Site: brandenburg
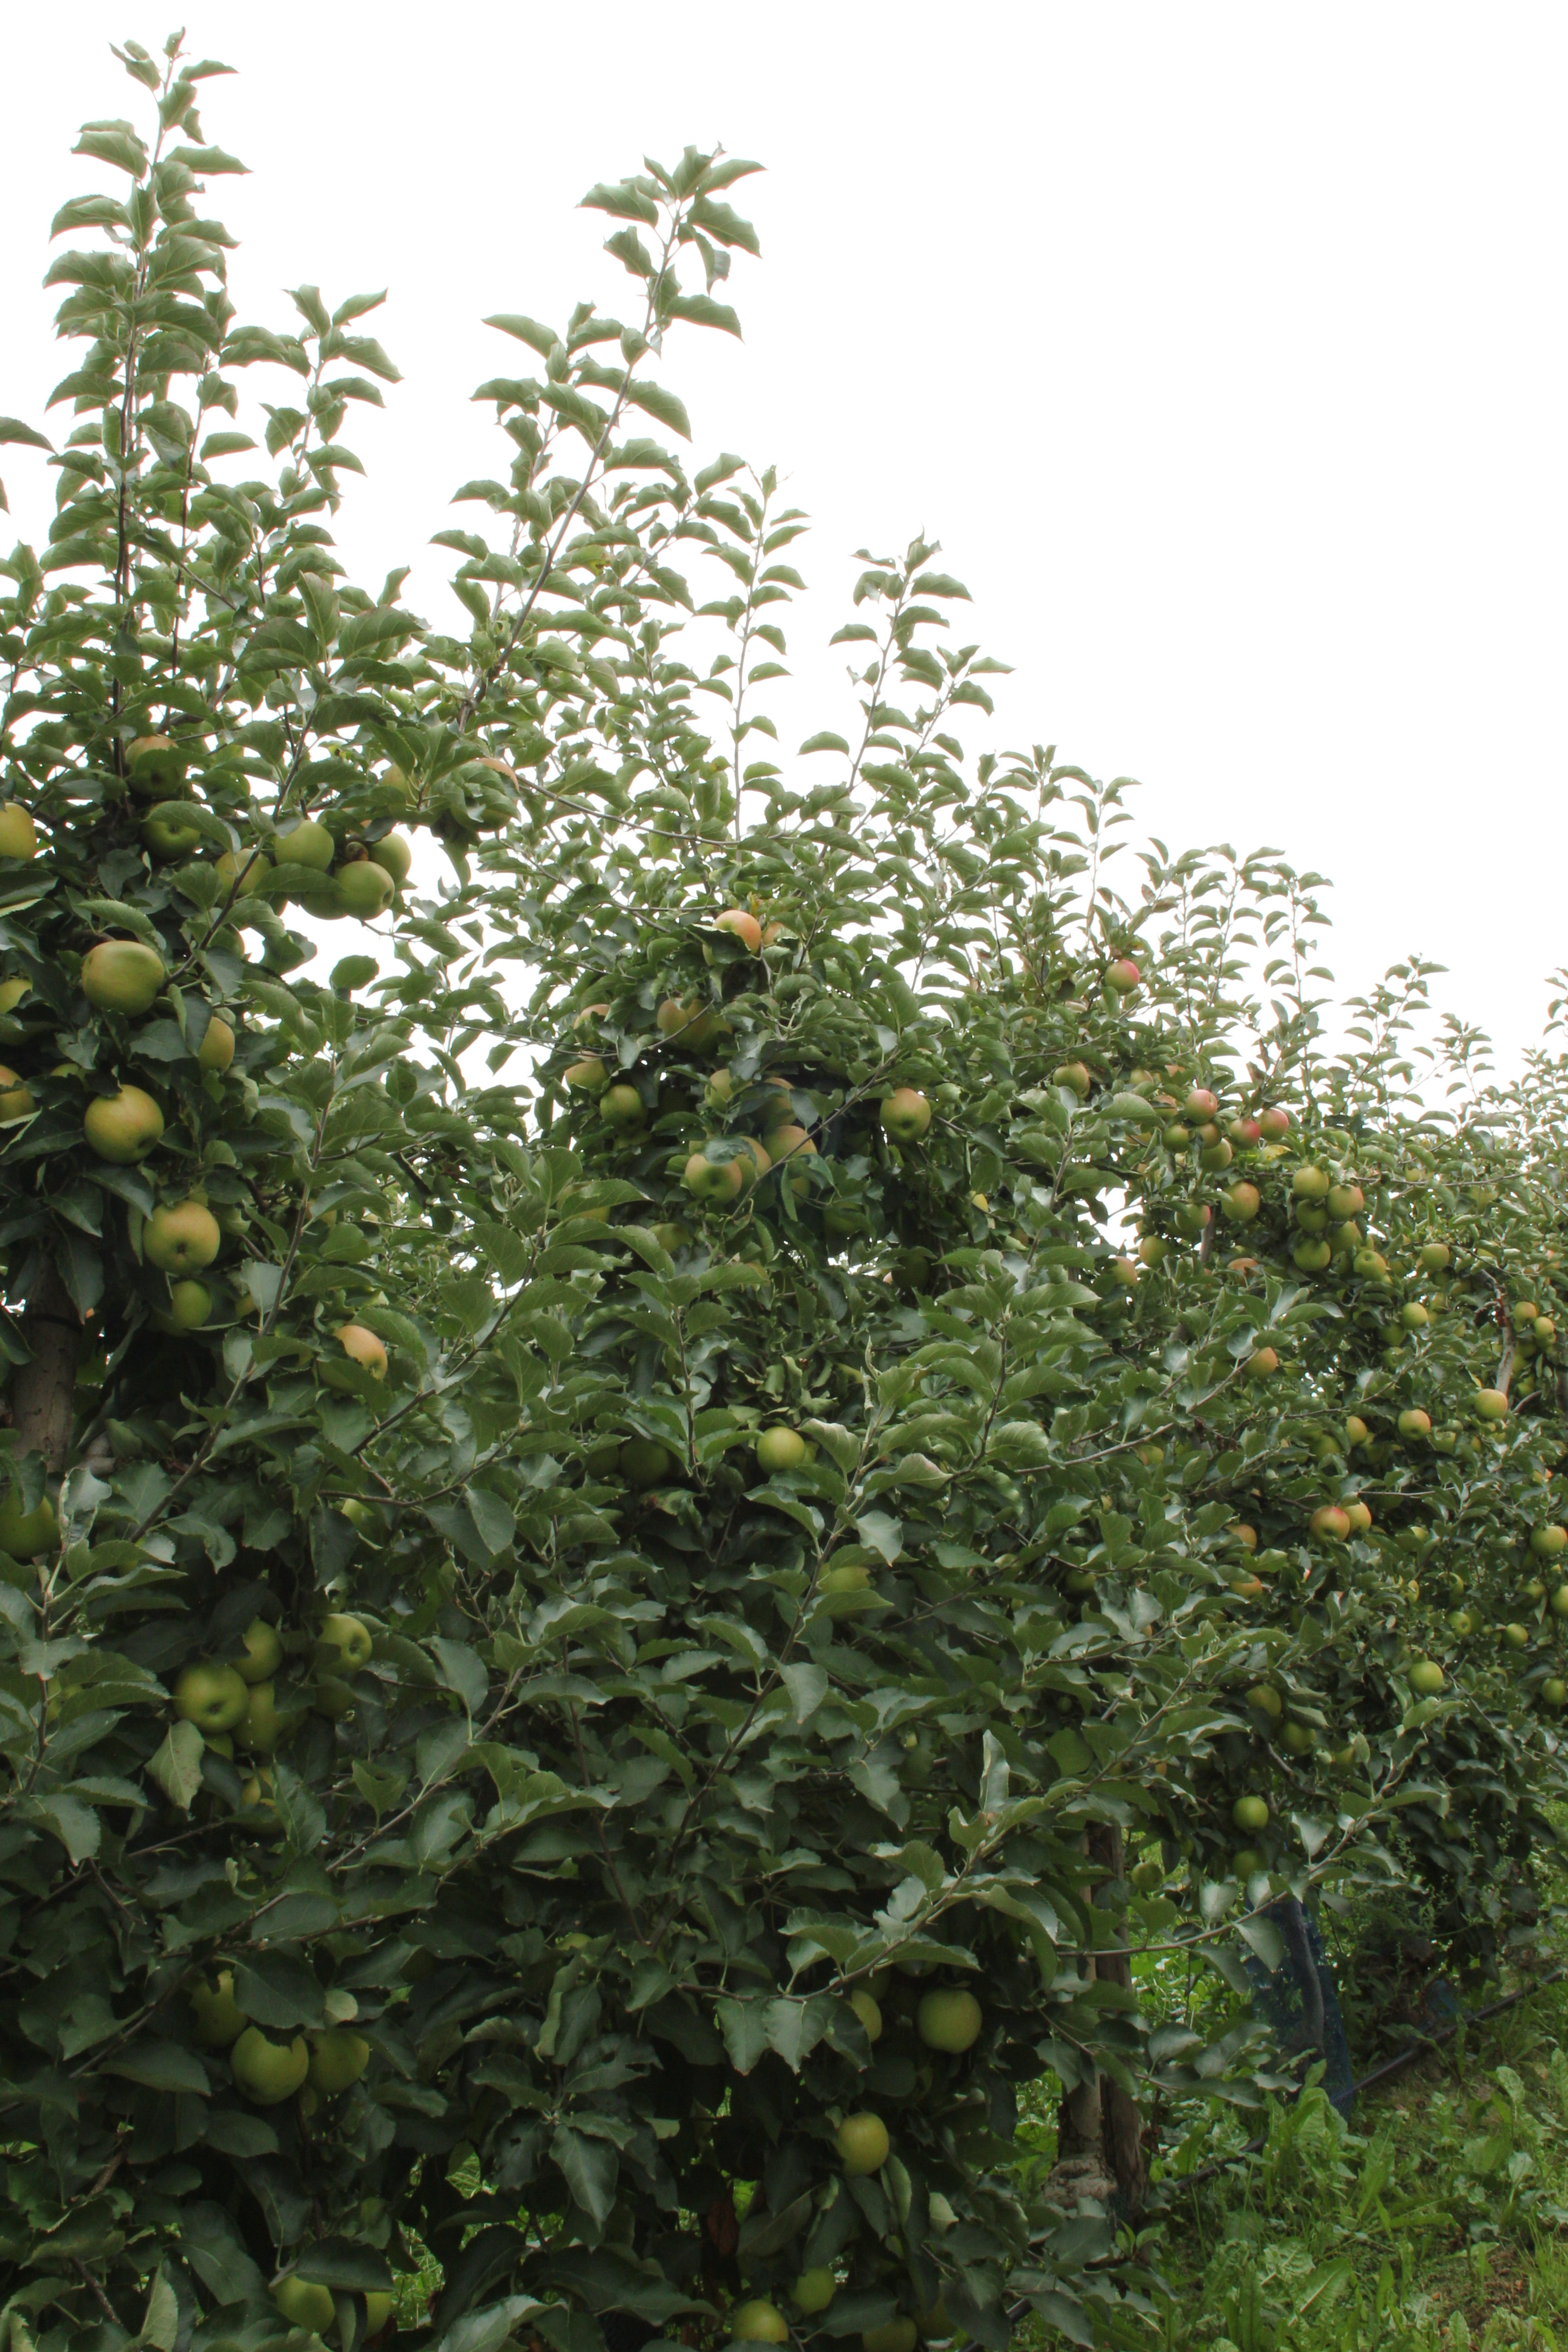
Growth stage (BBCH 87): Maturity of fruit and seed